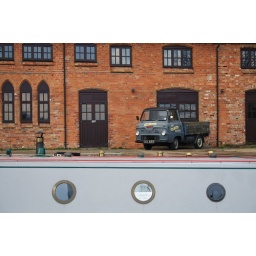
Restored early Commer van in front of a 19th century warehouse by the Grand Union canal at Braunston